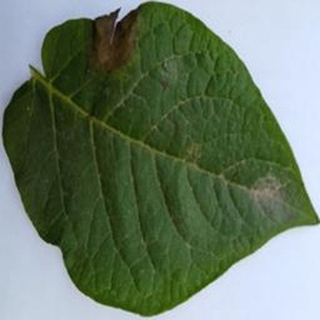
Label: potato_late_blight